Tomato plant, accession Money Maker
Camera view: bottom (45 deg); turntable rotation: 300 degrees
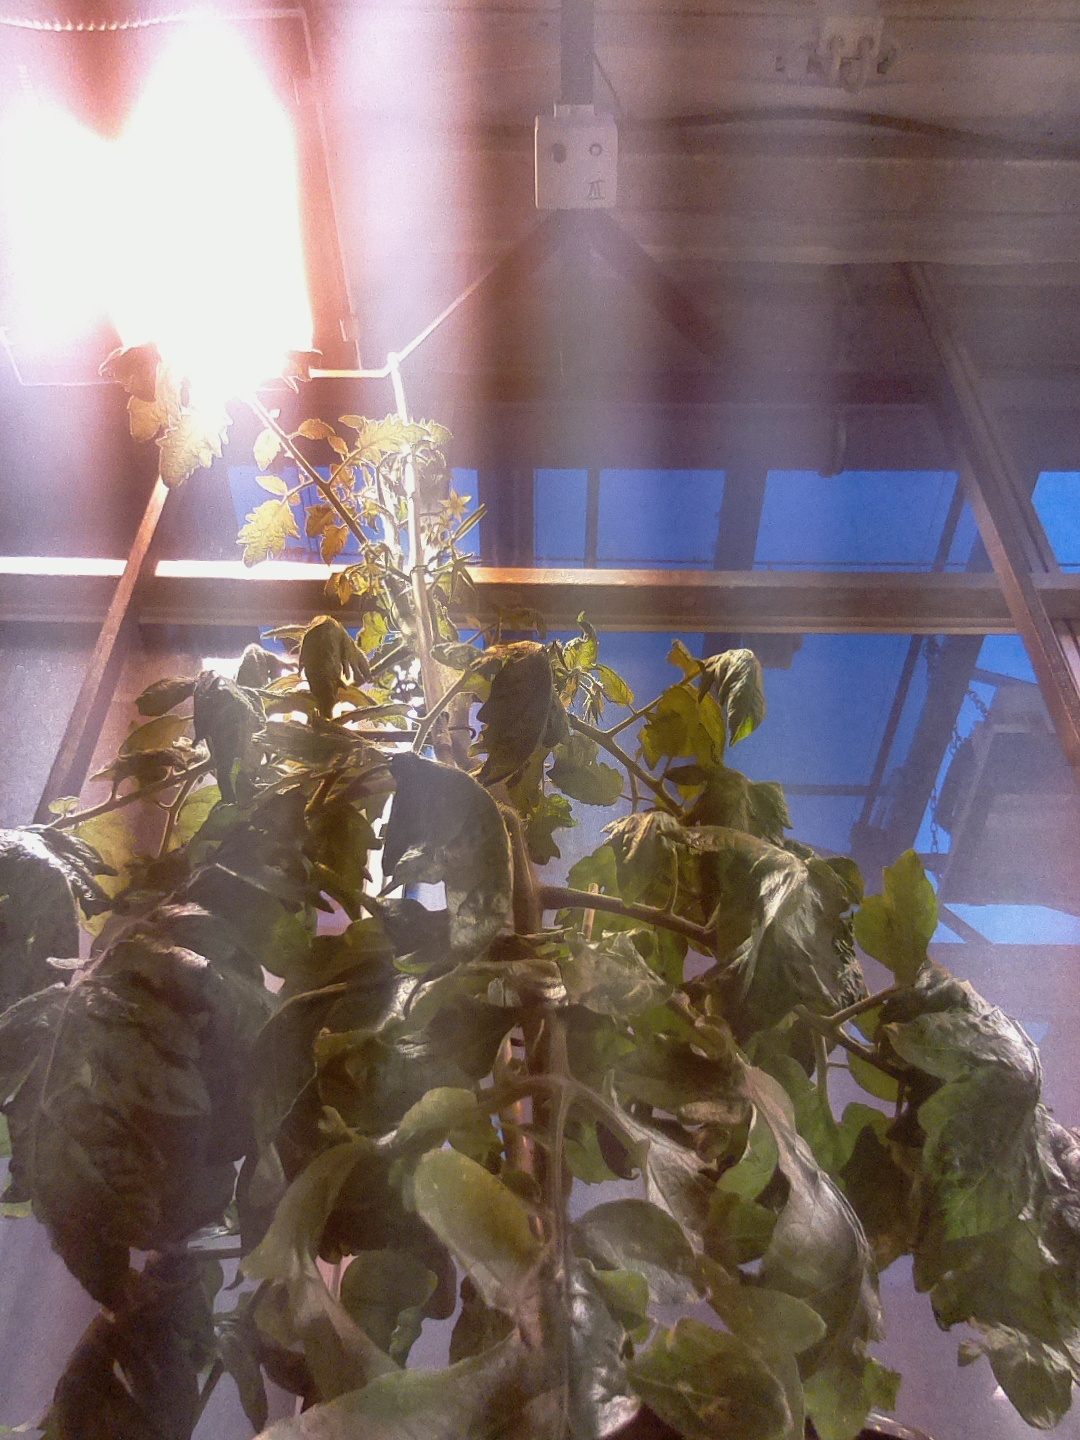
BBCH growth stage 71: 10%-20% of final fruit size